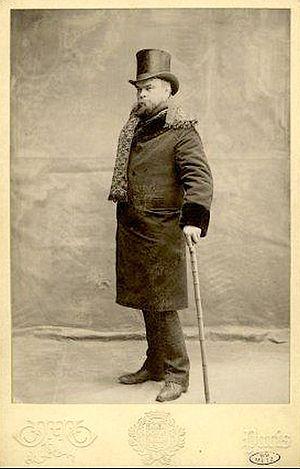
Un format cabinet, une carte cabinet, une photo-carte format cabinet, un portrait format cabinet, désignent, en français, une épreuve photographique tirée sur papier sensible d'une dimension de 10 × 15 cm en moyenne, présentée contrecollée sur carton fort, originellement destinée à la représentation de paysages ou de monuments, puis, progressivement, de personnes, seule ou en groupe.